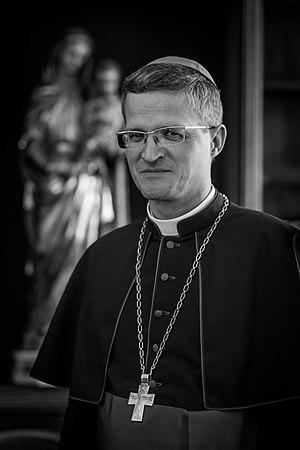
Mgr Xavier Malle, évêque de Gap et d’Embrun.
Xavier Malle, né le 14 septembre 1965 à Valenciennes, est un prélat catholique français, évêque de Gap et d'Embrun depuis le 8 avril 2017.